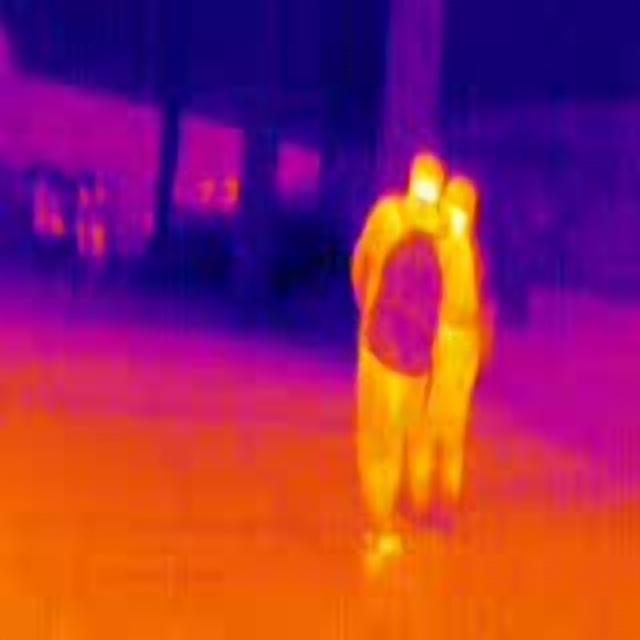
Detected objects:
label: person
label: person
label: person
label: person